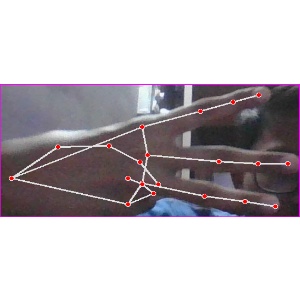
अक्षर: भ